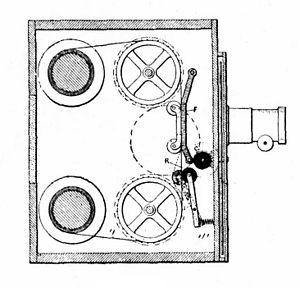
Les caméras Birt Acres sont des appareils de prise de vues cinématographique anglais, dont le plus ancien — nommé d'abord Kineopticon puis Kinetic — est contemporain du cinématographe Lumière mais au format 35 mm à perforations Edison.